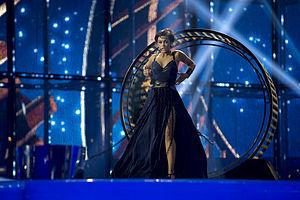
L'Ukraine participe au Concours Eurovision de la chanson, depuis sa quarante-huitième édition, en 2003, et l'a remporté à deux reprises, en 2004 et en 2016.